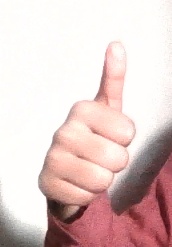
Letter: aleff